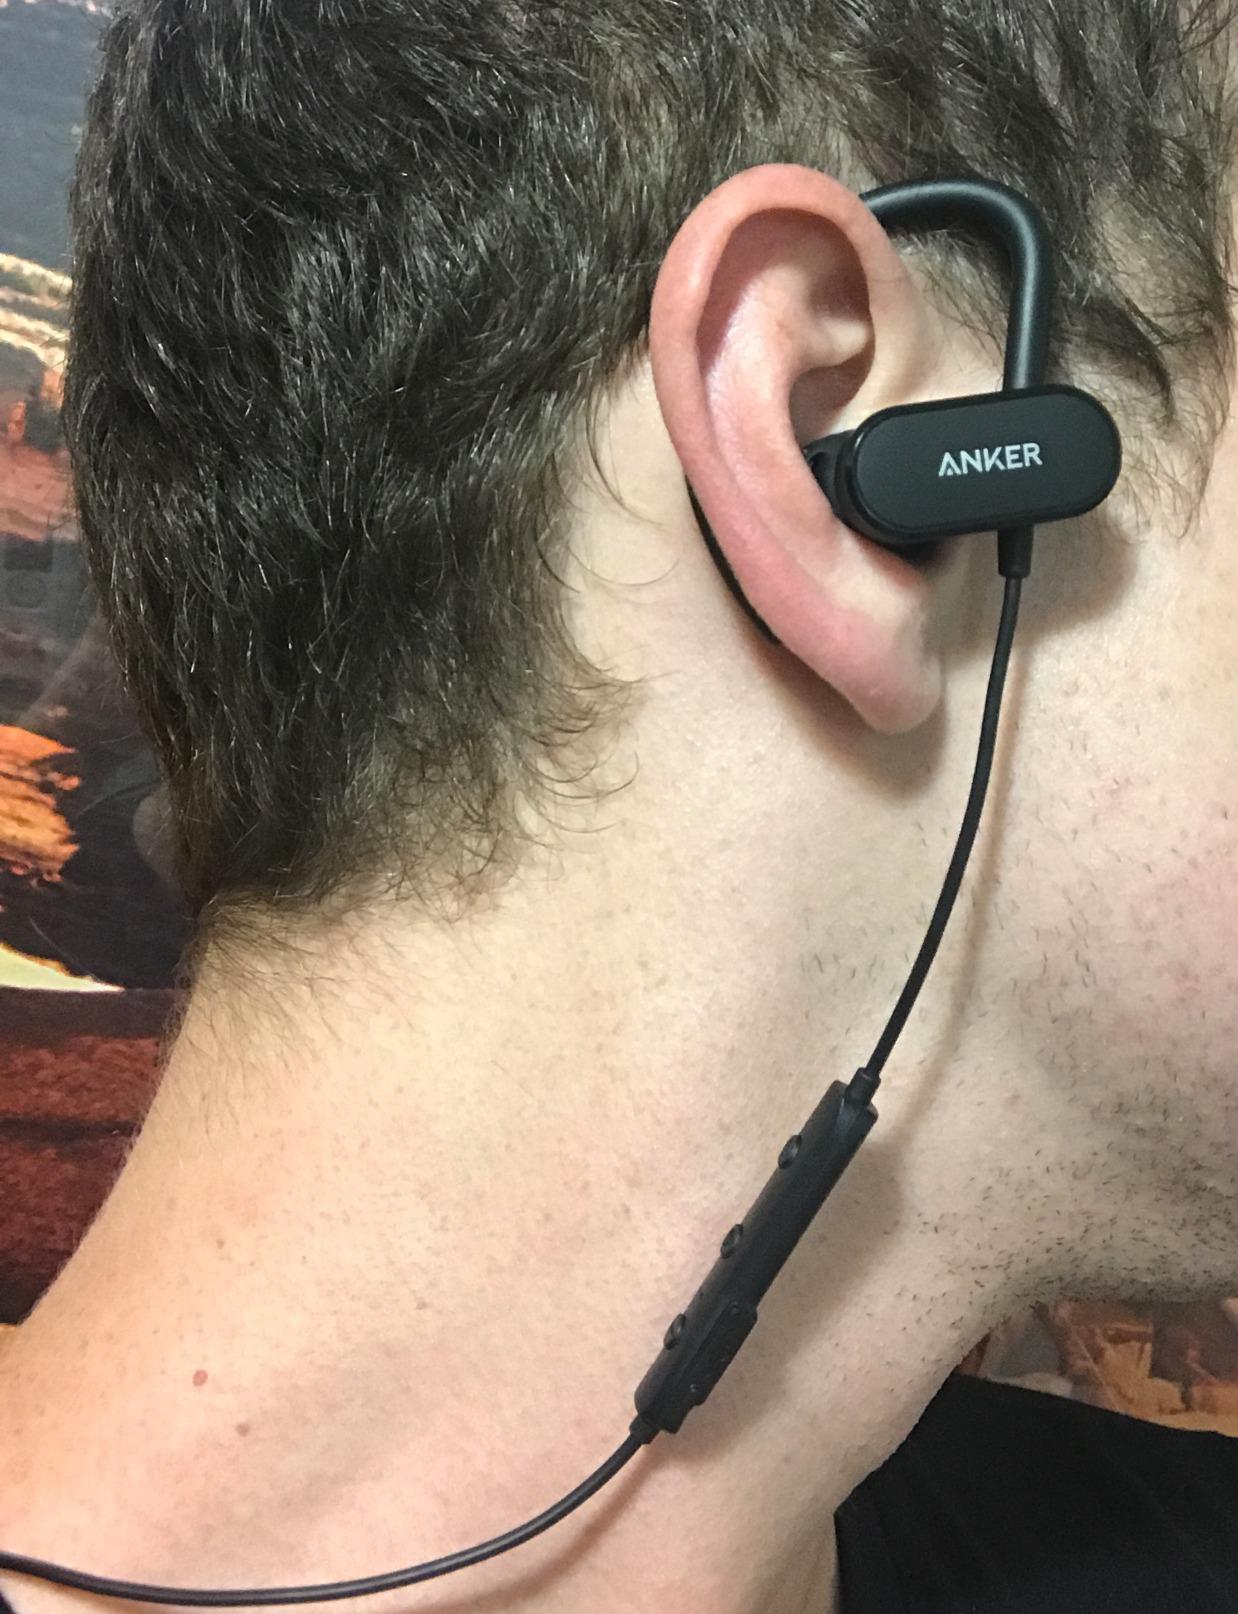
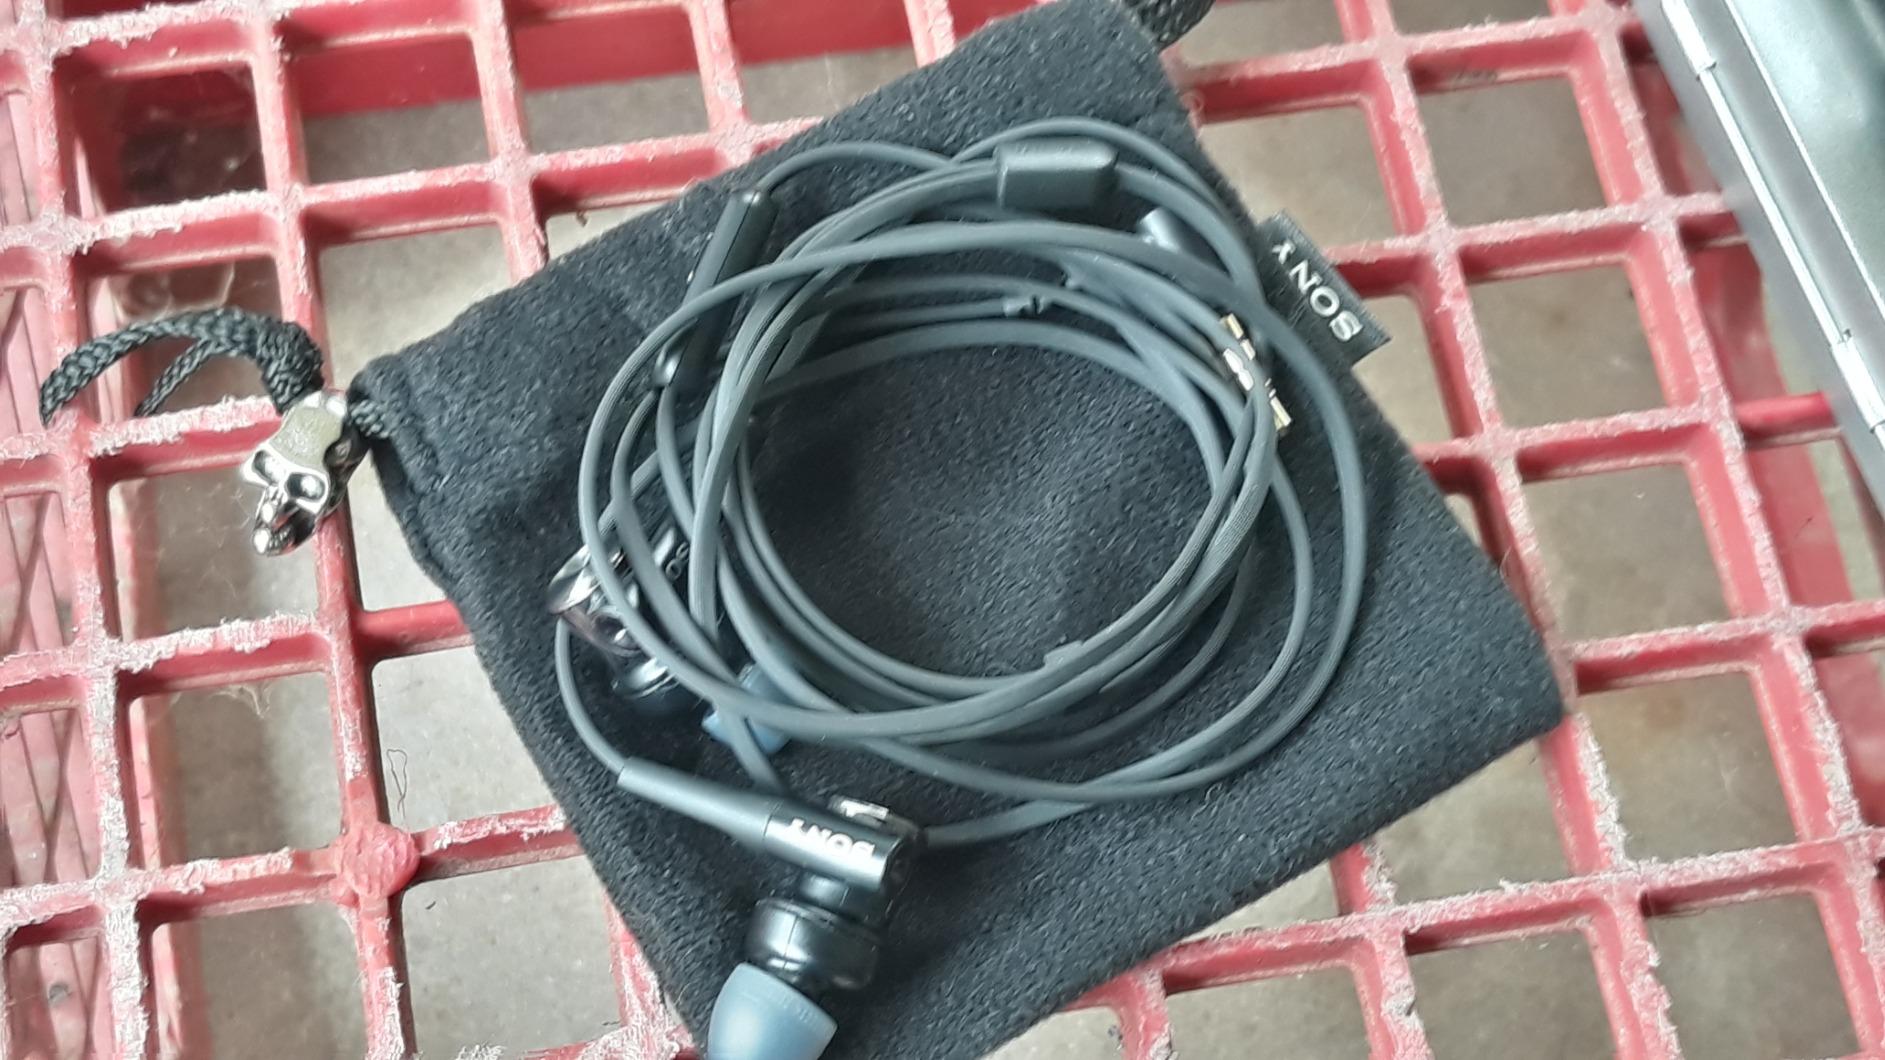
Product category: headphones
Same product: no